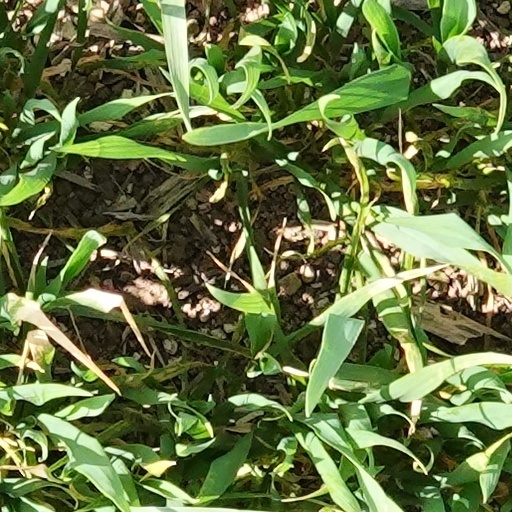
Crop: wheat